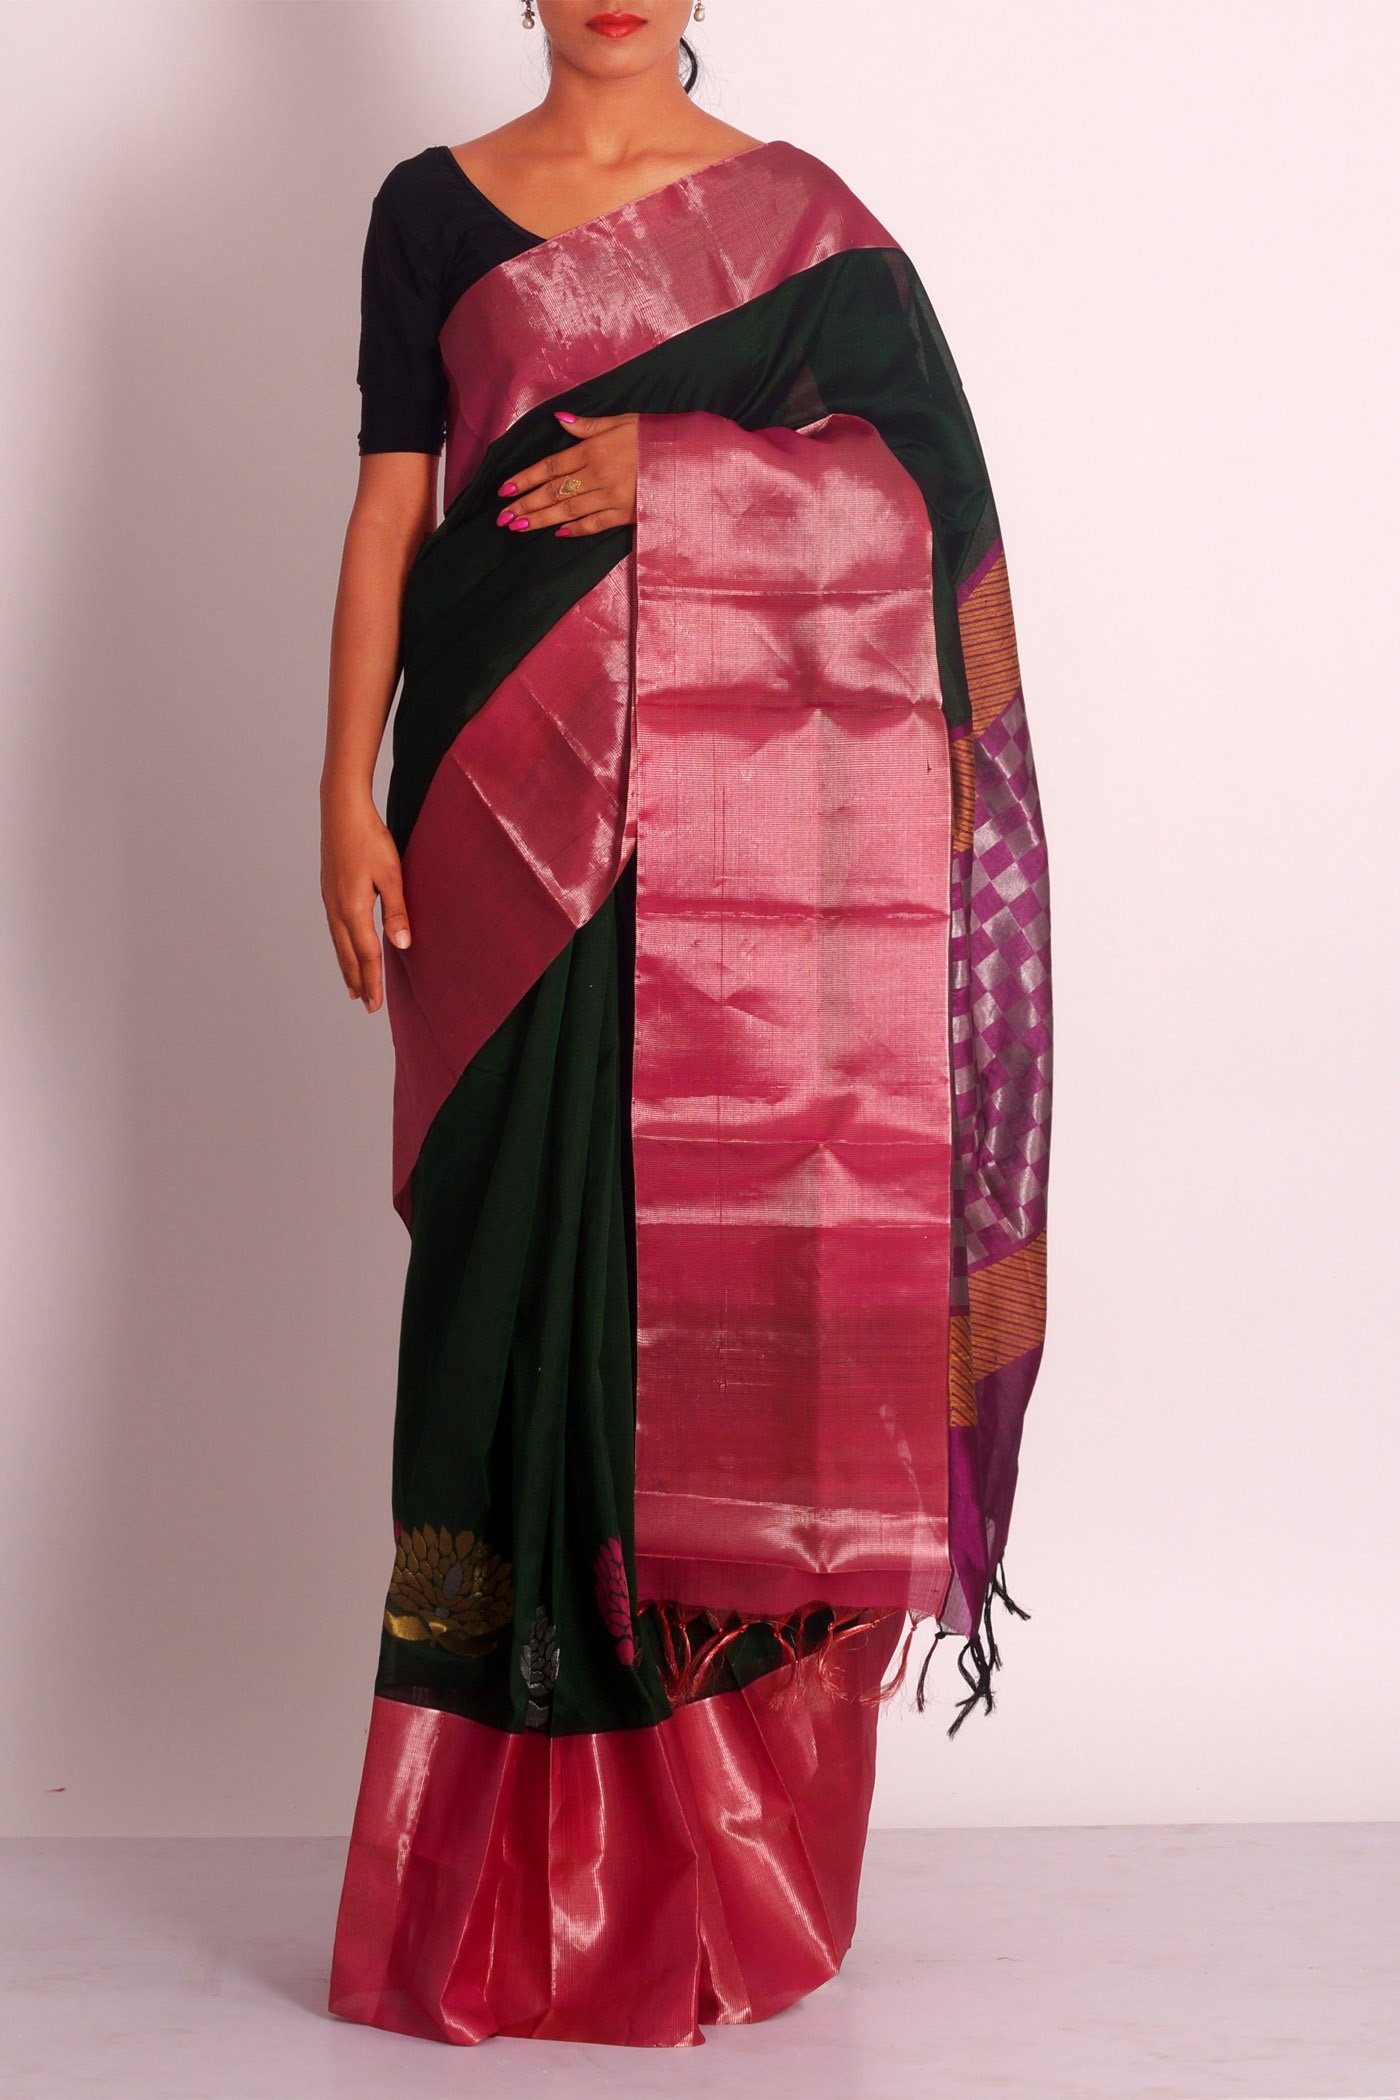
woman, orange, model, fashion, clothing, pink, outerwear, ethnic, designer, textile, saree, dress, peach, beauty, sari, magenta, costume, cotton, indian, silk, khaki, gown, maroon, fancy, sleeve, exclusive, hand painted, women fashion, formal wear, womens wear, kollam sarees, handloom cotton, traditional sarees, summer cotton